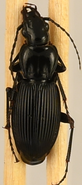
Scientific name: Pterostichus lachrymosus
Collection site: Mountain Lake Biological Station NEON (MLBS), plot MLBS_005